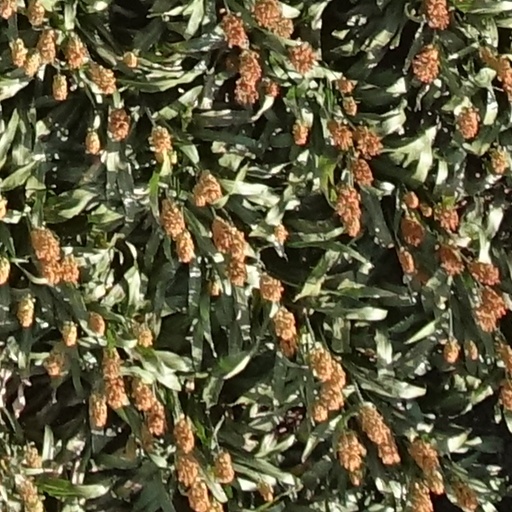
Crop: sorghum